Air Commando Development Center

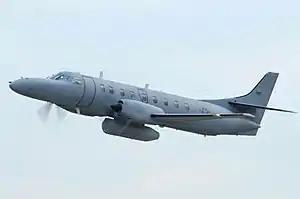
Air National Guard C-26 as flown by the center's 745th Squadron

It was redesignated the Air Force Special Operations Training Center and activated at Hurlburt as part of AFSOC on 1 October 2008. AFSOC had activated the Air Force Special Operations Training Center (Provisional) on 1 March 2008 to test the organization. The provisional unit was inactivated on 1 October.